Saoirse Noonan

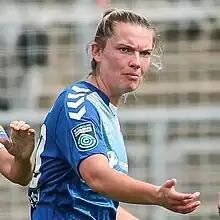
in 2023

Saoirse Noonan (born 13 July 1999) is an Irish dual code footballer from Cork. In association football she plays for Scottish Women's Premier League club Celtic. She represents the Republic of Ireland at senior level, having also represented Ireland at youth level. From 2018 until 2020 she also played ladies' Gaelic football at senior level for the Cork county ladies' football team, competing in the Ladies' National Football League and All-Ireland Senior Ladies' Football Championship.